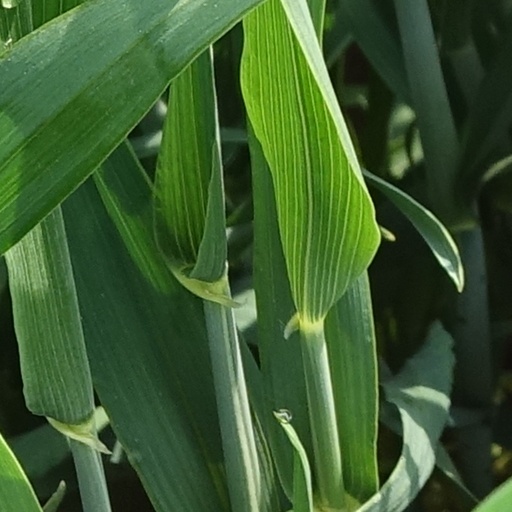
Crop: wheat